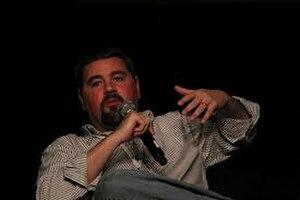
Jonathan Hickman le 29 septembre 2012
Jonathan Hickman, né le 3 septembre 1972 en Caroline du Sud, est un scénariste et dessinateur de comics américain.